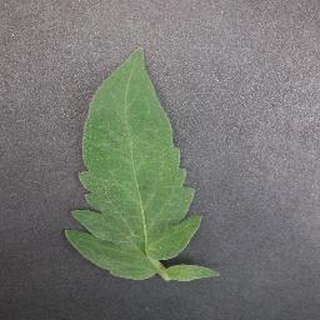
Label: healthy_tomato